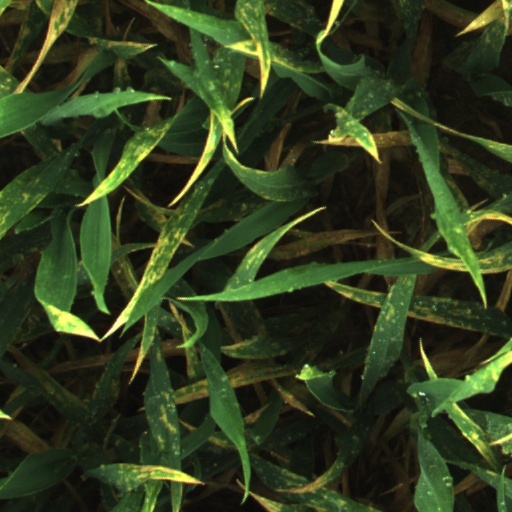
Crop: wheat